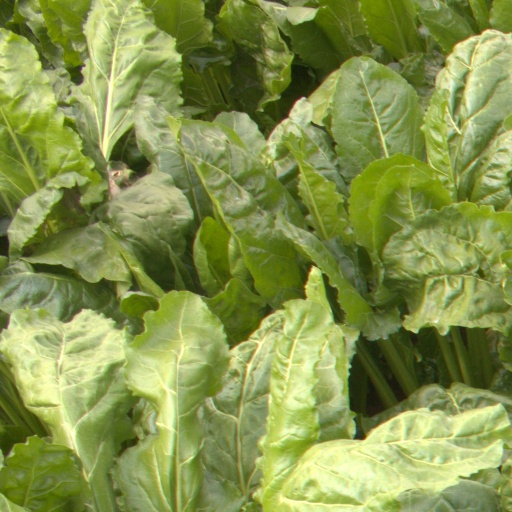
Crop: sugar beet